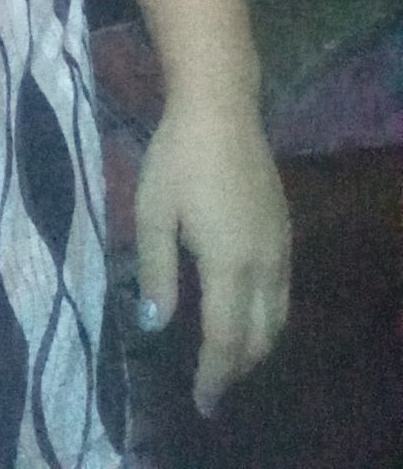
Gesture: no_gesture